Red fox

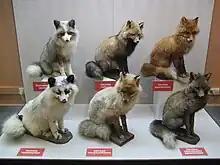
Various red fox colour morphs

Atypical colouration in the red fox usually represents stages toward full melanism, and mostly occurs in cold regions.